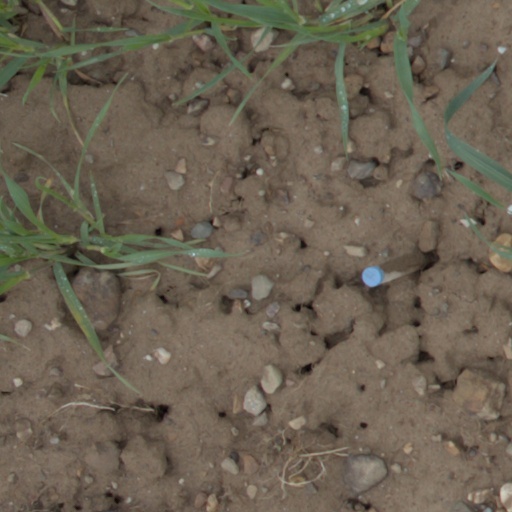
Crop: wheat